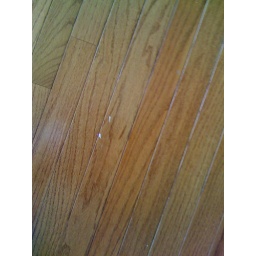
Paint/Drip on the wooden floor in living room / dining room